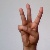
The image shows a hand gesture representing the letter 'W' in Indian Sign Language.